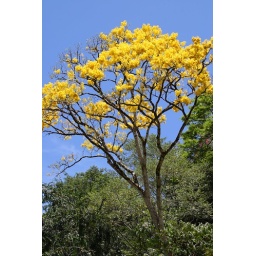
this stand alone tree, isolated in the rain forest on Hawaii, blooms this wonderful yellow in June and then the blooms disappear in July.